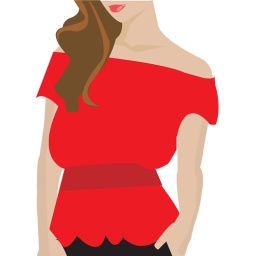
girl in red shirt